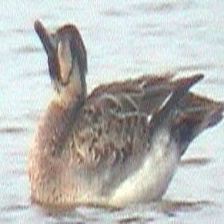
Species: BAIKAL TEAL
Scientific name: ANAS FORMOSA
ImageNet parent category: drake